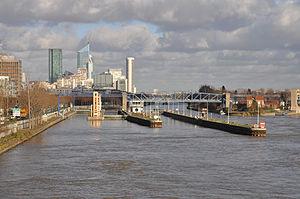
Écluse de Suresnes en Hauts-de-Seine, France. Au fond les immeubles de La Défense.
Suresnes est une commune française du département des Hauts-de-Seine en région Île-de-France, sur la rive gauche de la Seine.